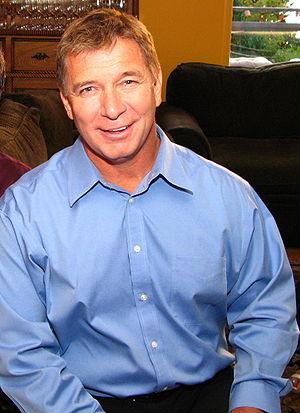
Rick Hansen est un athlète paraplégique et militant canadien né le 26 août 1957 à Port Alberni, en Colombie-Britannique. Il est paralysé lors d'un accident à l'âge de 15 ans. À l'exemple de son ami Terry Fox, qui a tenté la traversée à pied du Canada après avoir perdu une jambe à cause d'un cancer, il a voyagé dans le monde en chaise roulante pour lever des fonds pour la recherche sur la moelle épinière et le handisport. Hansen a été porteur de la flamme olympique aux Jeux olympiques d'hiver de 2010.